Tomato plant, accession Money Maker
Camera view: horizontal (90 deg, fisheye); turntable rotation: 300 degrees
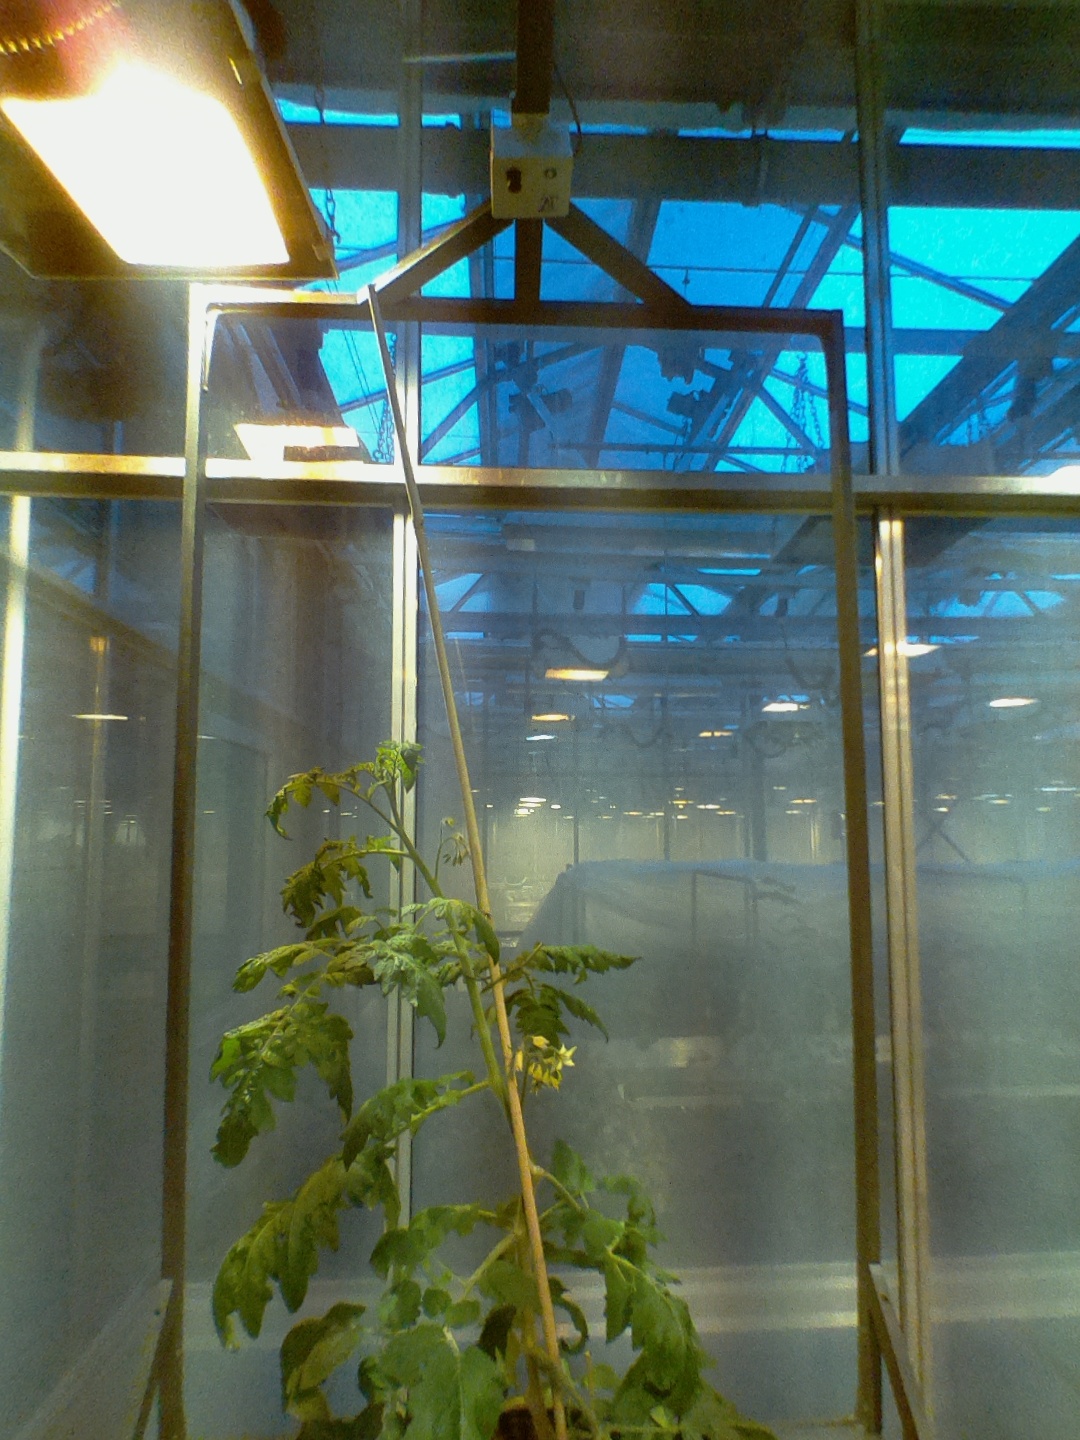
BBCH growth stage 65: Full flowering, 50%-60% of flowers open, first petals falling